Princess Claire of Belgium

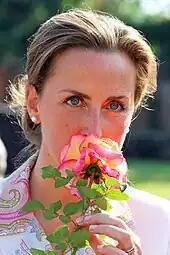
Princess Claire at a flower show in Le Rœulx, 2013

Unlike Queen Mathilde and Princess Astrid, Princess Claire has no defined official role.